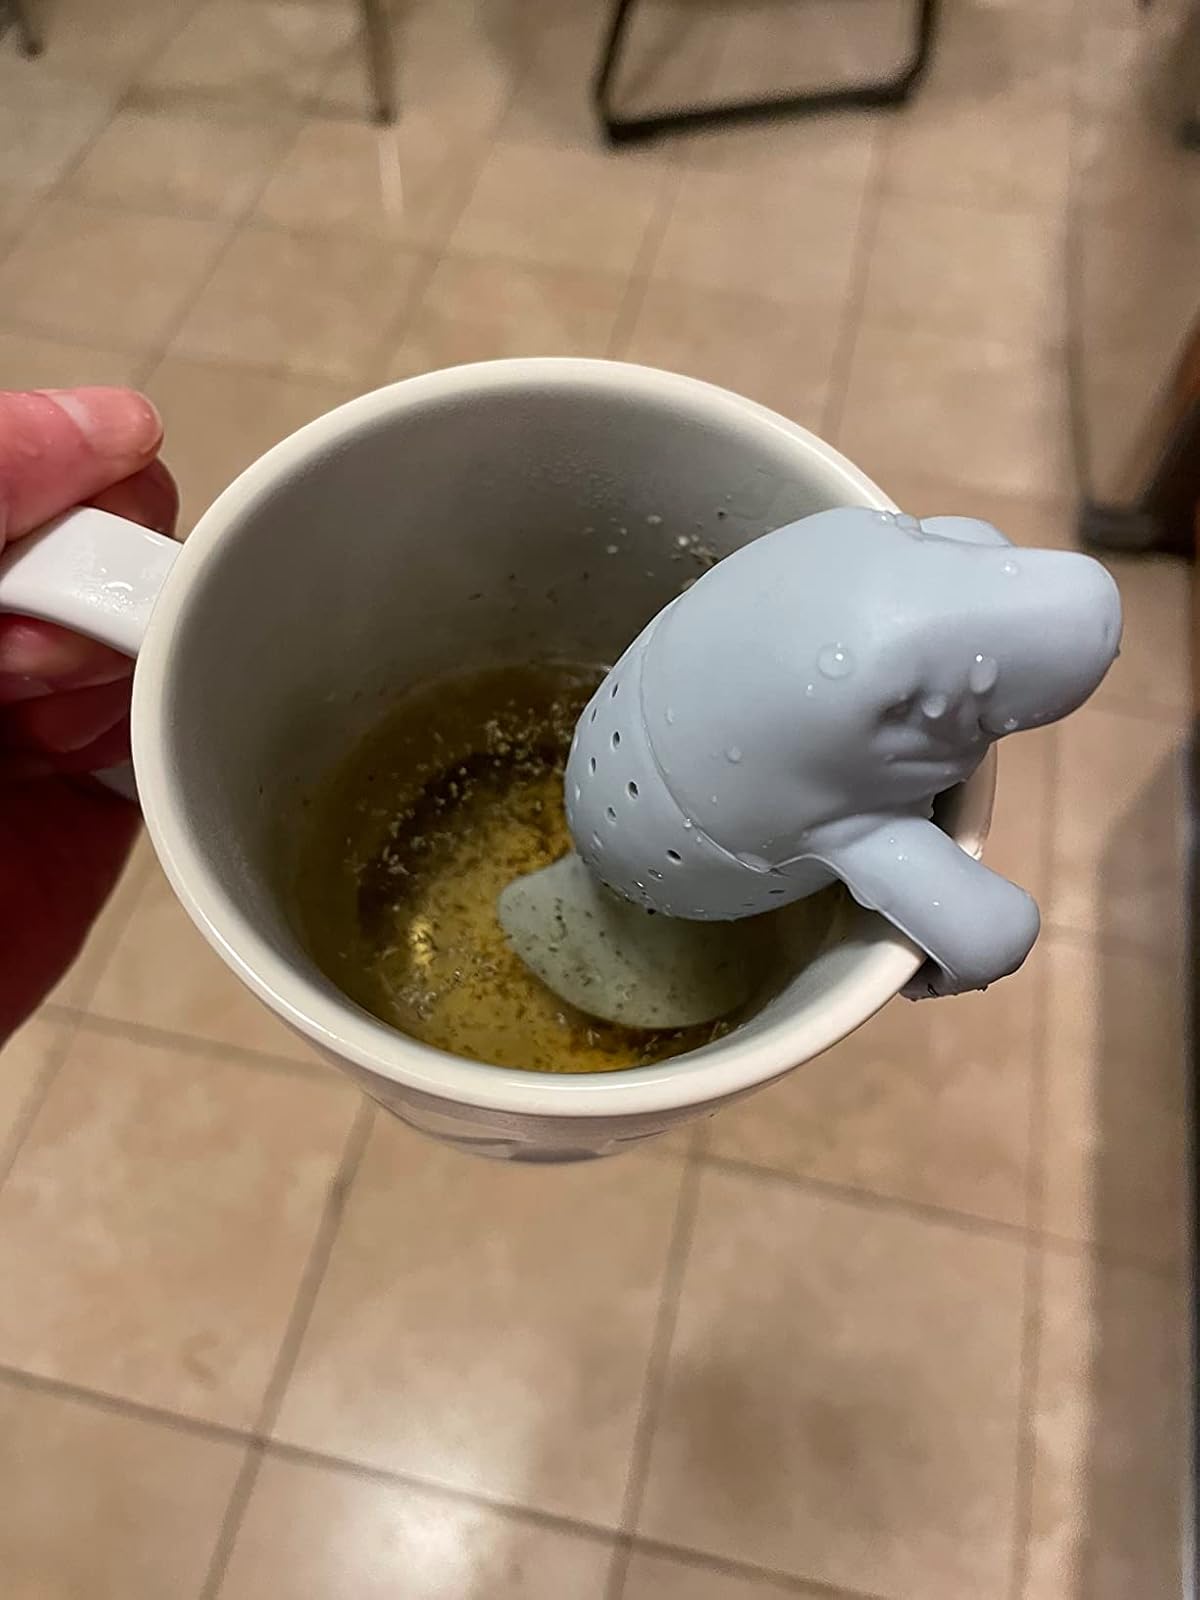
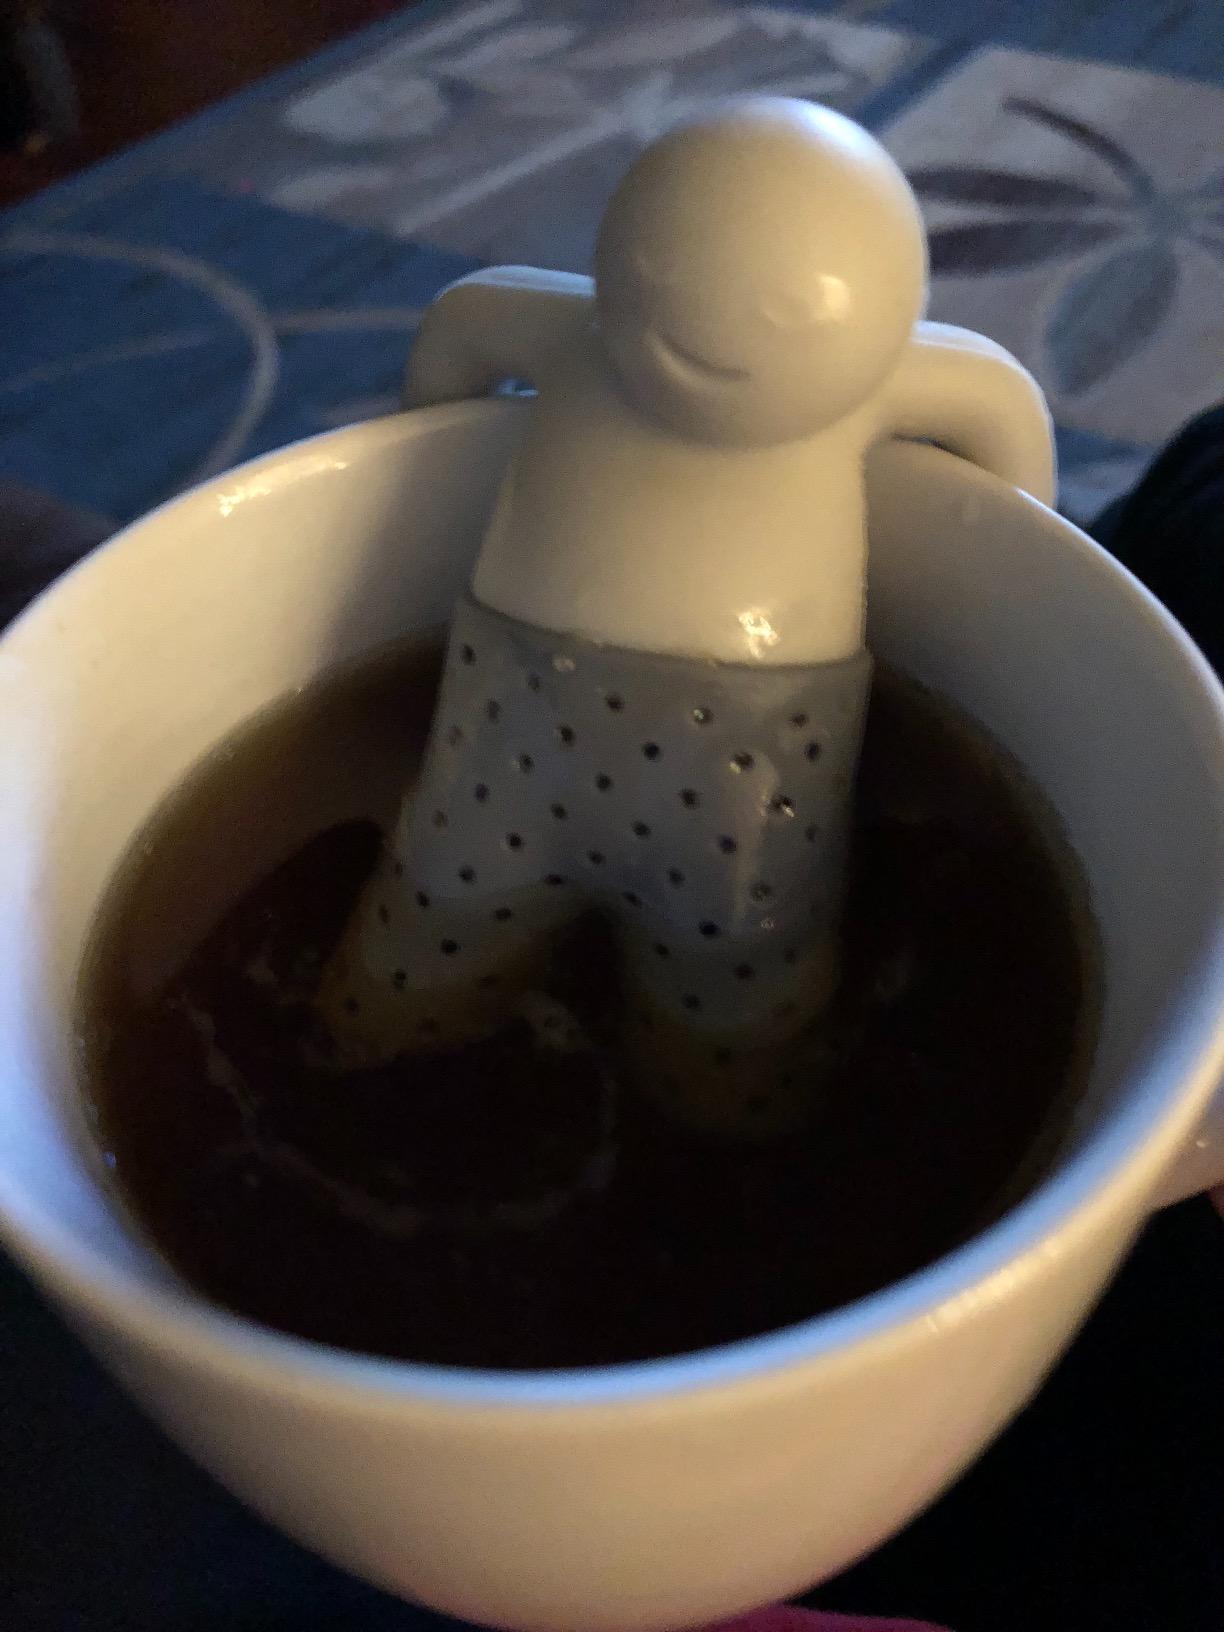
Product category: items_tea
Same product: no